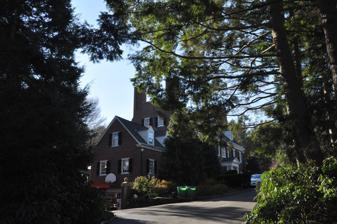
Building: George R. Minot House
Country: United States of America
Year built: 1929
Historic house in Massachusetts, United States United States historic place George R. Minot House U.S. National Register of Historic Places U.S. National Historic Landmark George R. Minot House in 2012 Location 71 Sears Road, Brookline, Massachusetts Coordinates 42°19′3″N 71°8′21″W / 42.31750°N 71.13917°W / 42.31750; -71.13917 Built 1929 Architectural style Colonial Revival NRHP reference No. 76001976 Significant dates Added to NRHP January 7, 1976 Designated NHL January 7, 1976 The George R. Minot House is a National Historic Landmark in Brookline, Massachusetts . It is an architecturally undistinguished vernacular Colonial Revival brick house, probably built in the 1920s. The 2 + 1 ⁄ 2 -story main block has an attached 1 + 1 ⁄ 2 -story ell, and two end chimneys. The hip roof is pierced by gabled dormers, and a pedimented portico shelters the front entry. History The house is significant as the home of Dr. George R. Minot (1885–1950), who was awarded the Nobel Prize in Physiology or Medicine in 1934 for discovering a cure for pernicious anemia . Minot had a long history of interest in anemia, and performed his groundbreaking research while chief of medical services at Boston's Collis Huntington Memorial Hospital in the 1920s. He continued research on blood-related diseases at the Thorndike Memorial Laboratory of Boston City Hospital until his retirement in 1948. He died in 1950 from complications associated with diabetes mellitus , which afflicted him in 1921 and might have killed him soon thereafter, had insulin not been discovered the following year. Minot was also a full professor at Harvard Medical School , and was the first American to receive the Moxon Medal from the Royal College of Physicians . Some of his students went on to continue research in blood-related diseases based on his research methods, and the American Medical Association established a lecture series in his honor. It was designated a National Historic Landmark and listed on the National Register of Historic Places on January 7, 1976. See also List of National Historic Landmarks in Massachusetts National Register of Historic Places listings in Brookline, Massachusetts References